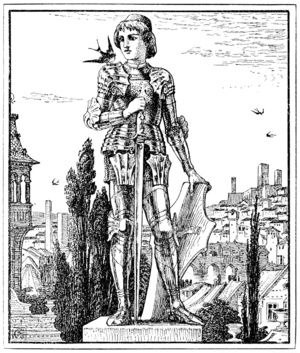
Le Prince heureux et autres contes est un recueil de nouvelles d'Oscar Wilde publié en 1888.